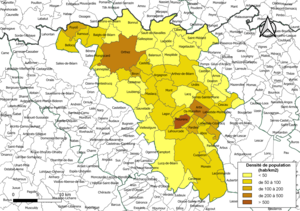
Carte des densités de population (millésimée 2016) des communes de la Communauté de communes de Lacq-Orthez, département des Pyrénées-Atlantiques, France. Composition au 1er janvier 2019.
La communauté de communes de Lacq-Orthez est une communauté de communes française, située dans le département des Pyrénées-Atlantiques en région Nouvelle-Aquitaine.